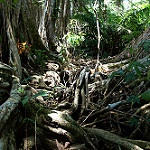
Label: forest